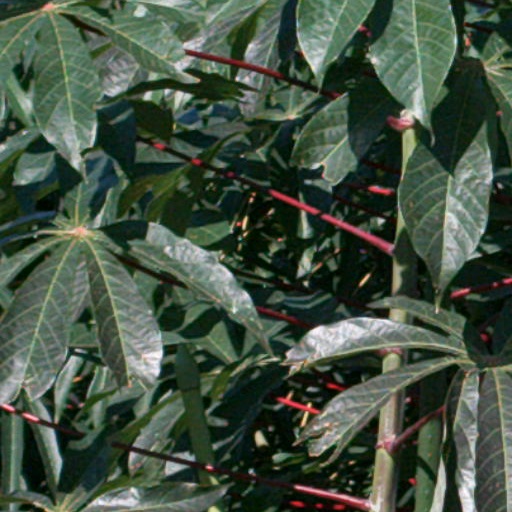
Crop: cassava